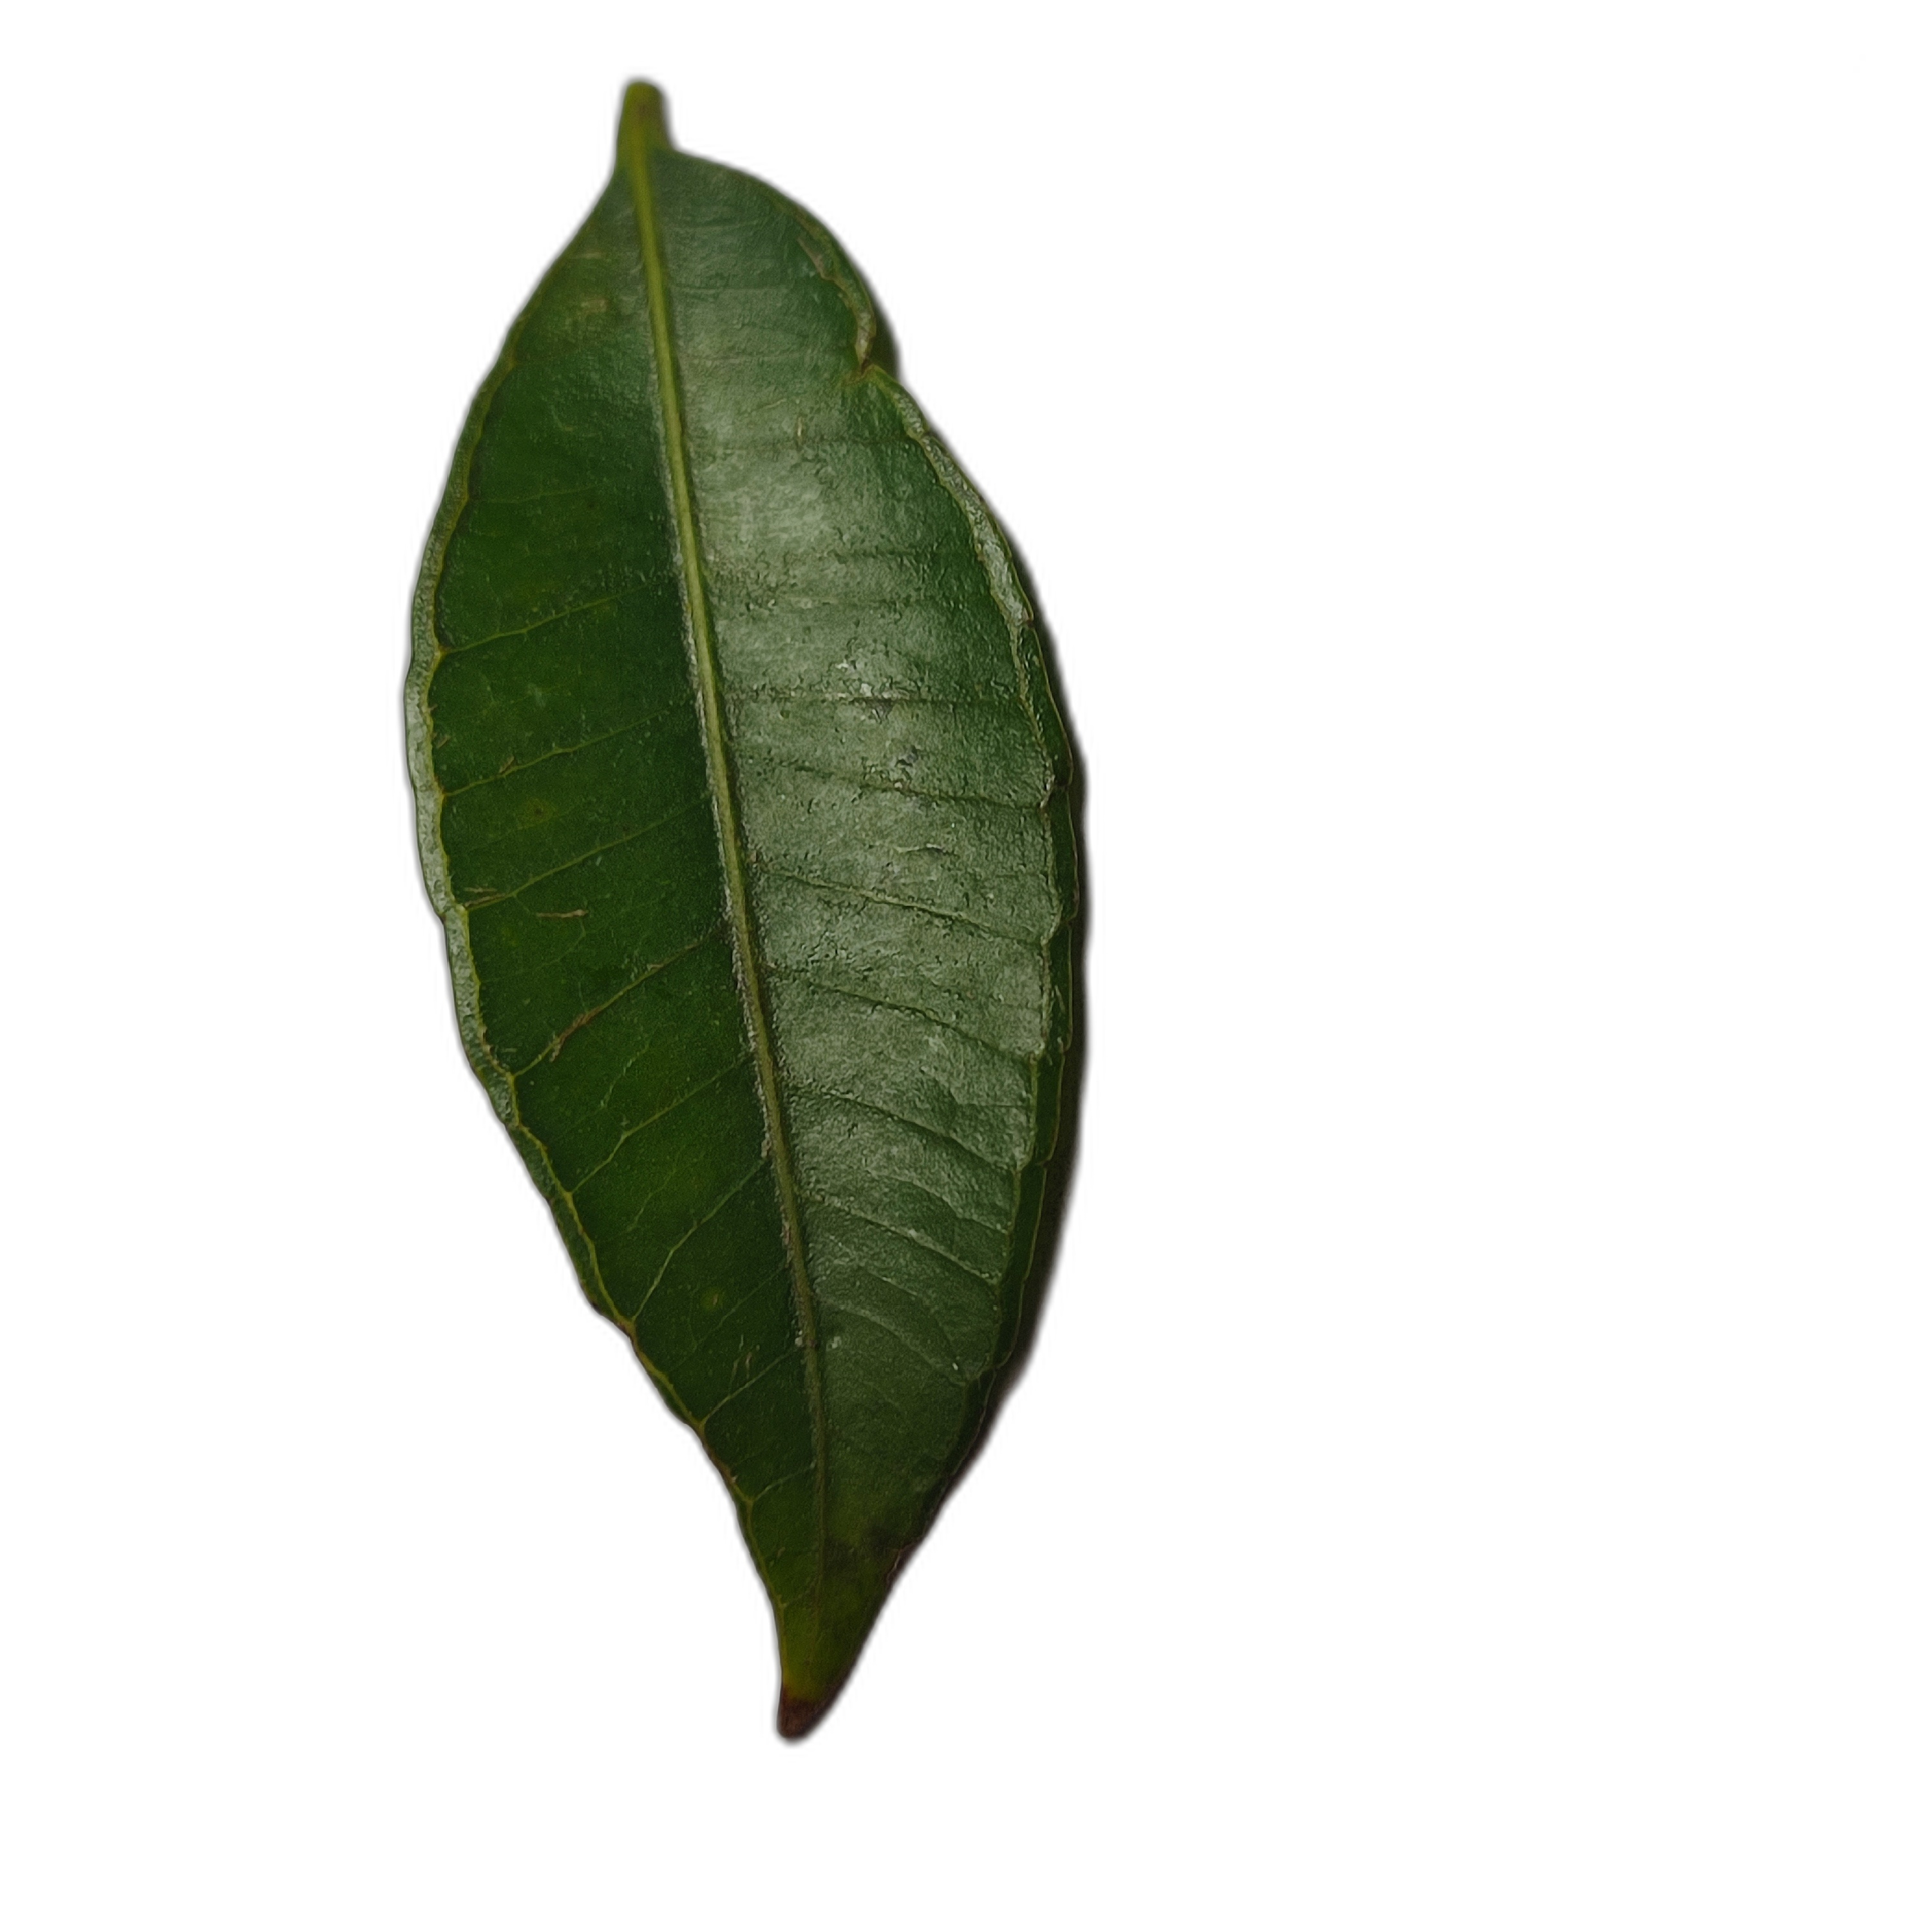
Label: healthy